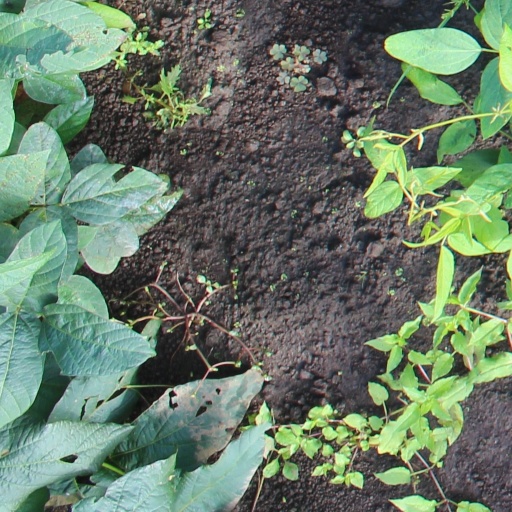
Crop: soybean